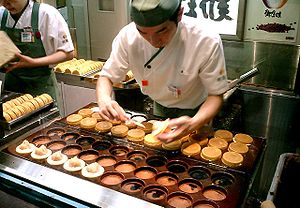
Imagawayaki
Imagawayaki.
Imagawayaki er en form for japansk rundt bagværk. Det består af mel, æg og sukker.